The Amityville Legacy

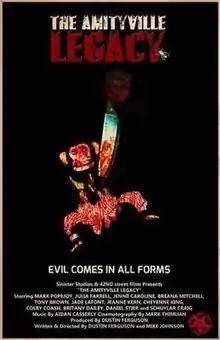
Film poster

The Amityville Legacy (also known as Amityville Toybox) is a 2016 American horror film written and directed by Dustin Ferguson and Mike Johnson. It was released direct-to-video, and is the fifteenth film to be inspired by Jay Anson's 1977 novel "The Amityville Horror". Mark Popejoy stars as Mark Janson, a father who begins murdering members of his own family after being gifted an evil cymbal-banging monkey toy that was taken from 112 Ocean Avenue, a haunted house in Amityville, New York.